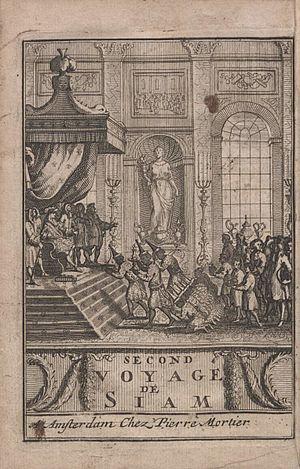
Guy Tachard, né le 1648 à Marthon et mort le 21 octobre 1712 à Chandernagor, est un prêtre jésuite, mathématicien et diplomate français.